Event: Nepal Earthquake
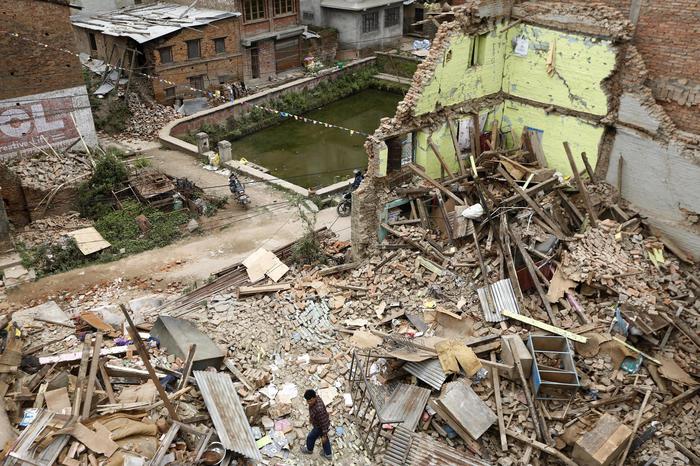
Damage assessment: damage